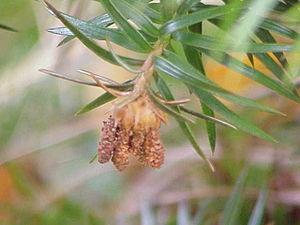
Cunninghamia lanceolata est une espèce de conifère persistant de la famille des Taxodiaceae selon la classification classique, ou de celle des Cupressaceae selon la classification phylogénétique. C'est la seule espèce actuellement acceptée dans le genre Cunninghamia